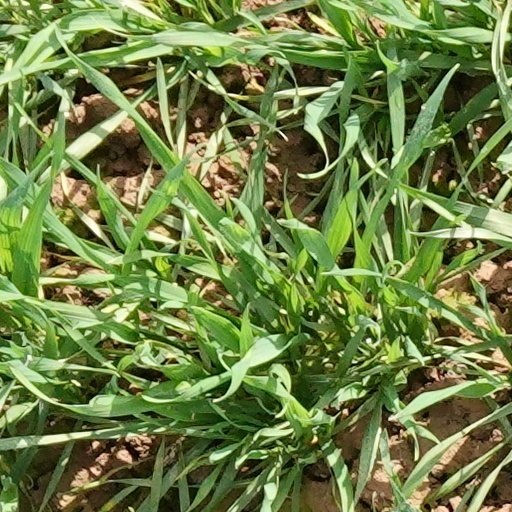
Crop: wheat